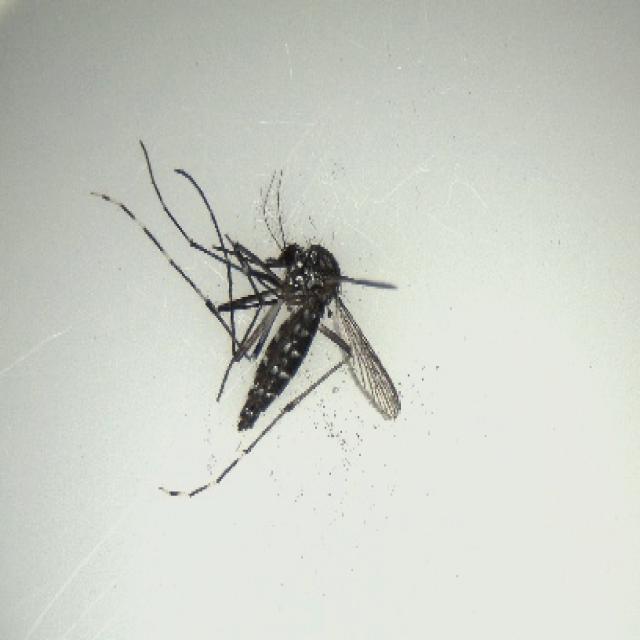
Species: aedes_albopictus